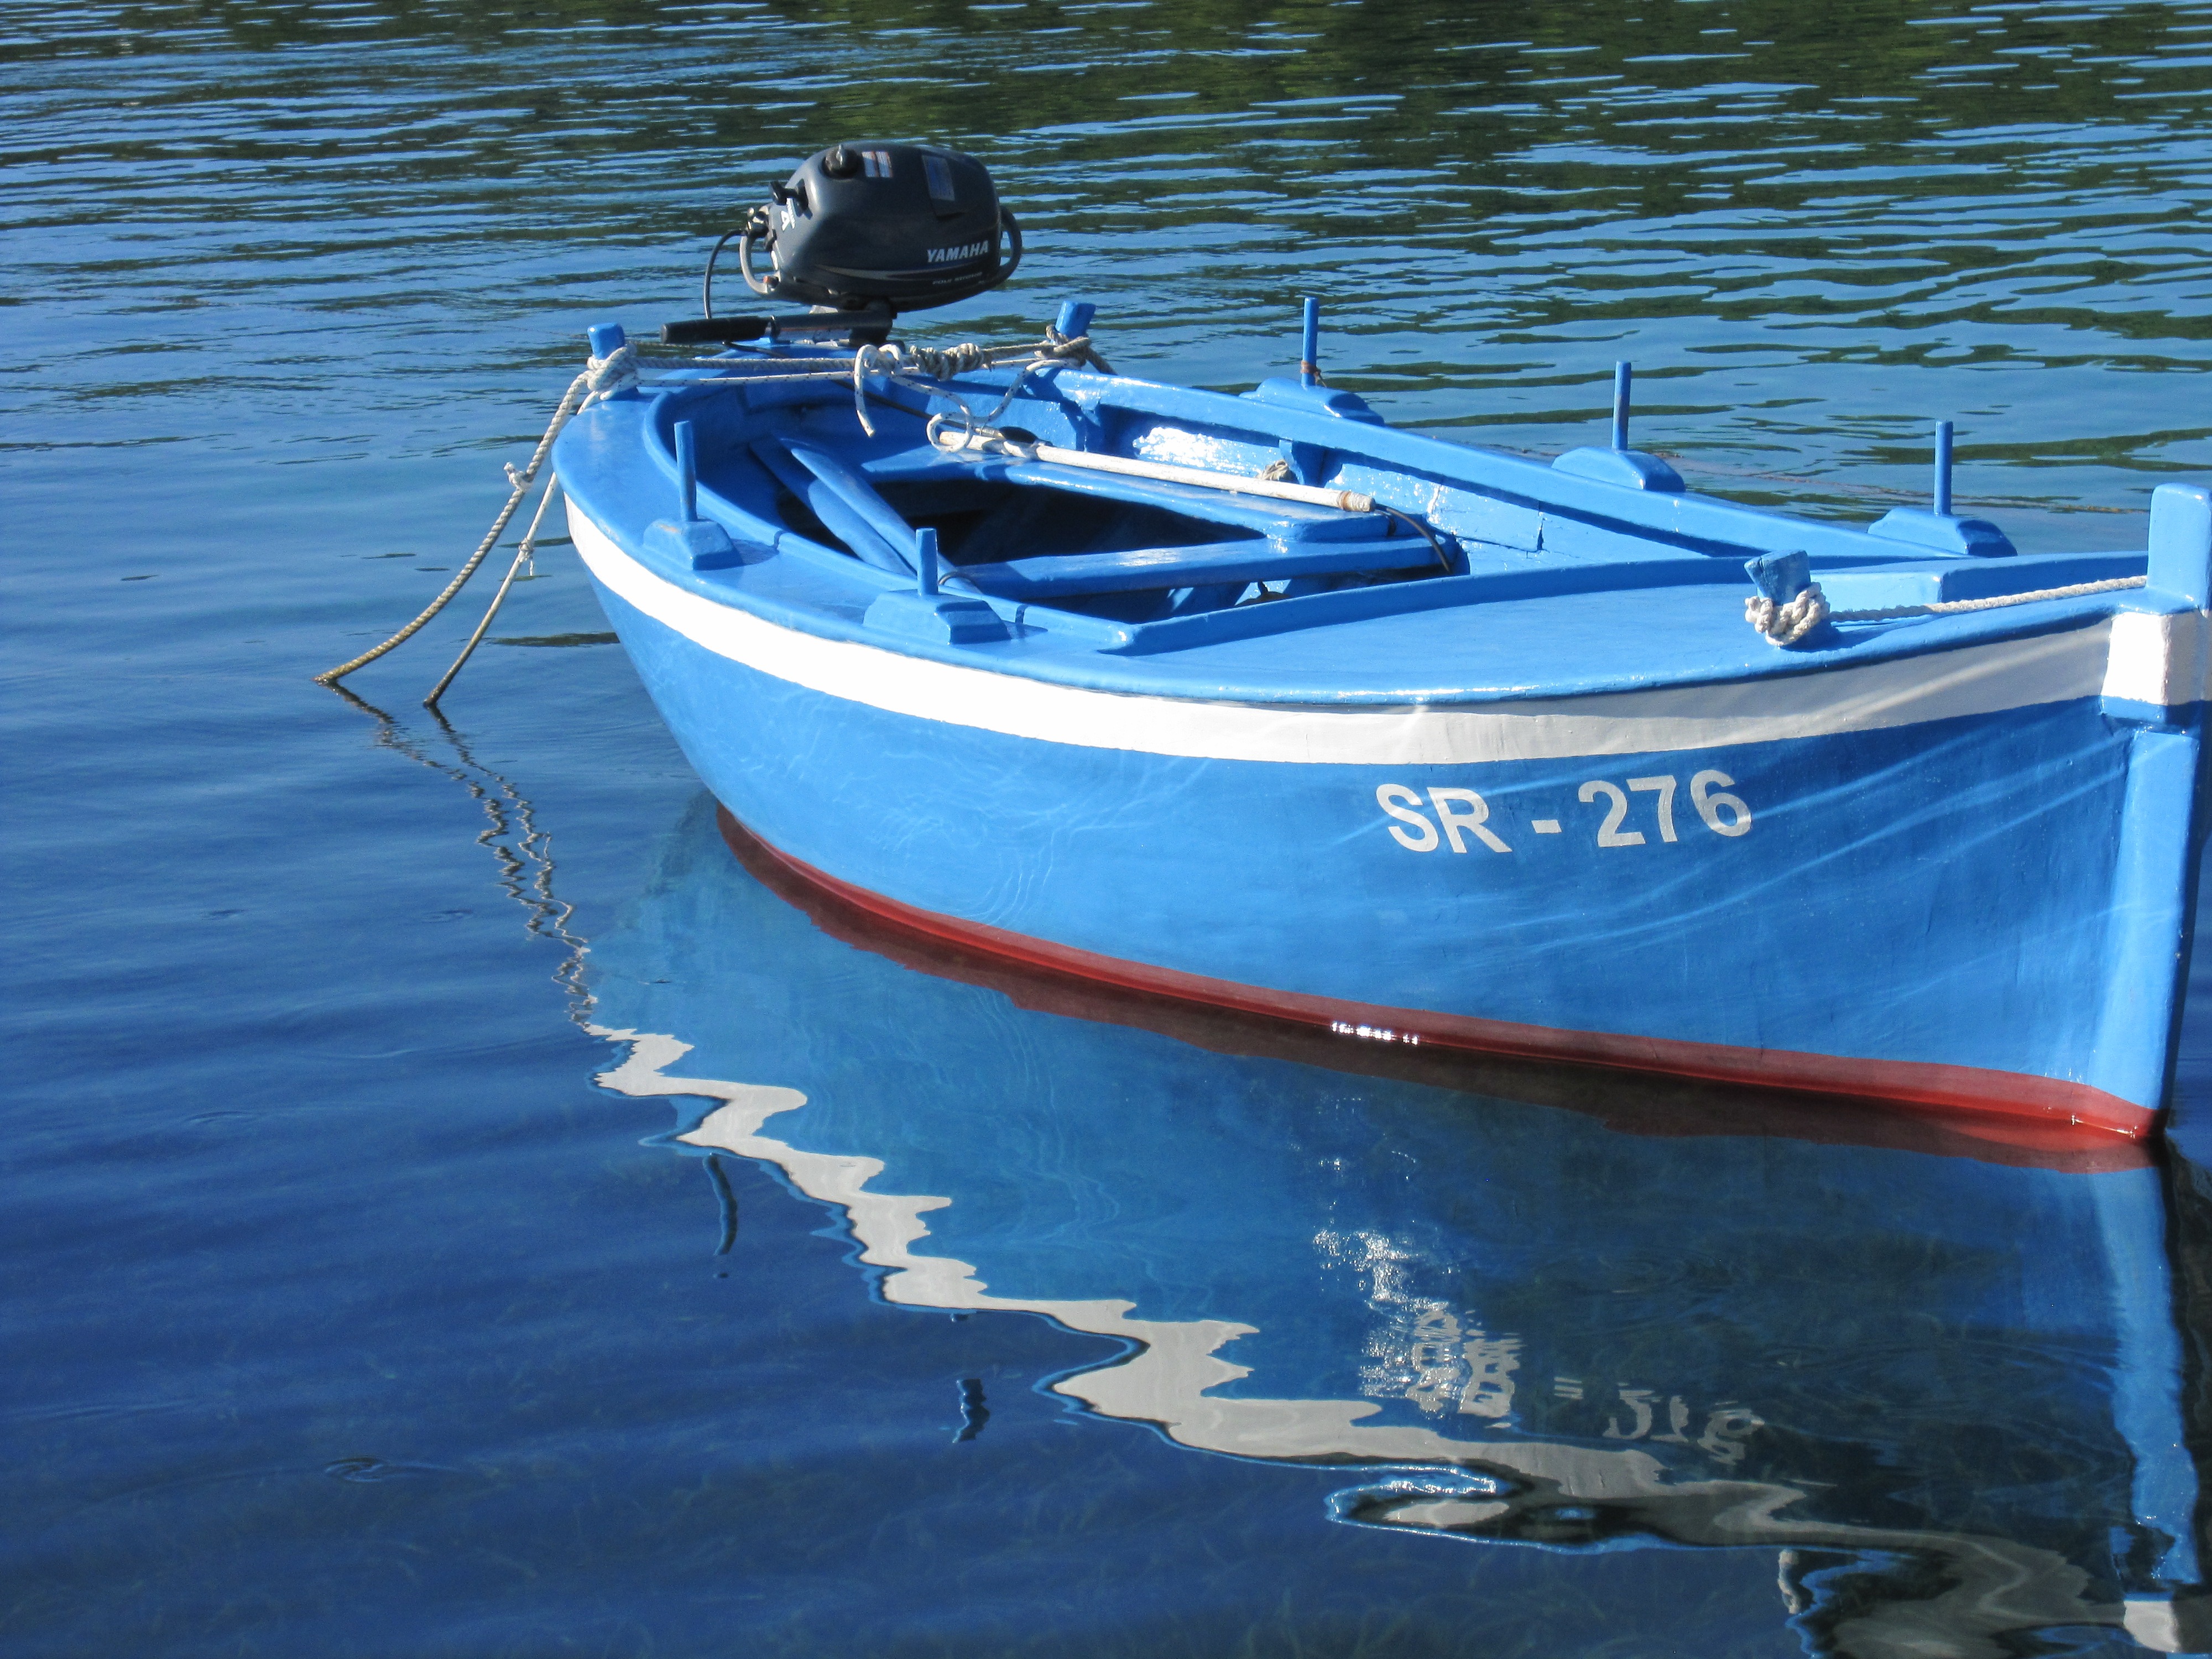
sea, boat, vehicle, fishing, motorboat, rowing boat, boating, watercraft, fishing vessel, wooden boat, dinghy, skiff, watercraft rowing